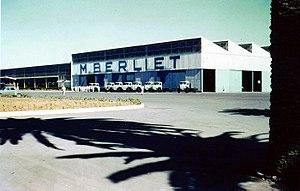
29-06-1959 - Une chaîne de montage à l’usine «